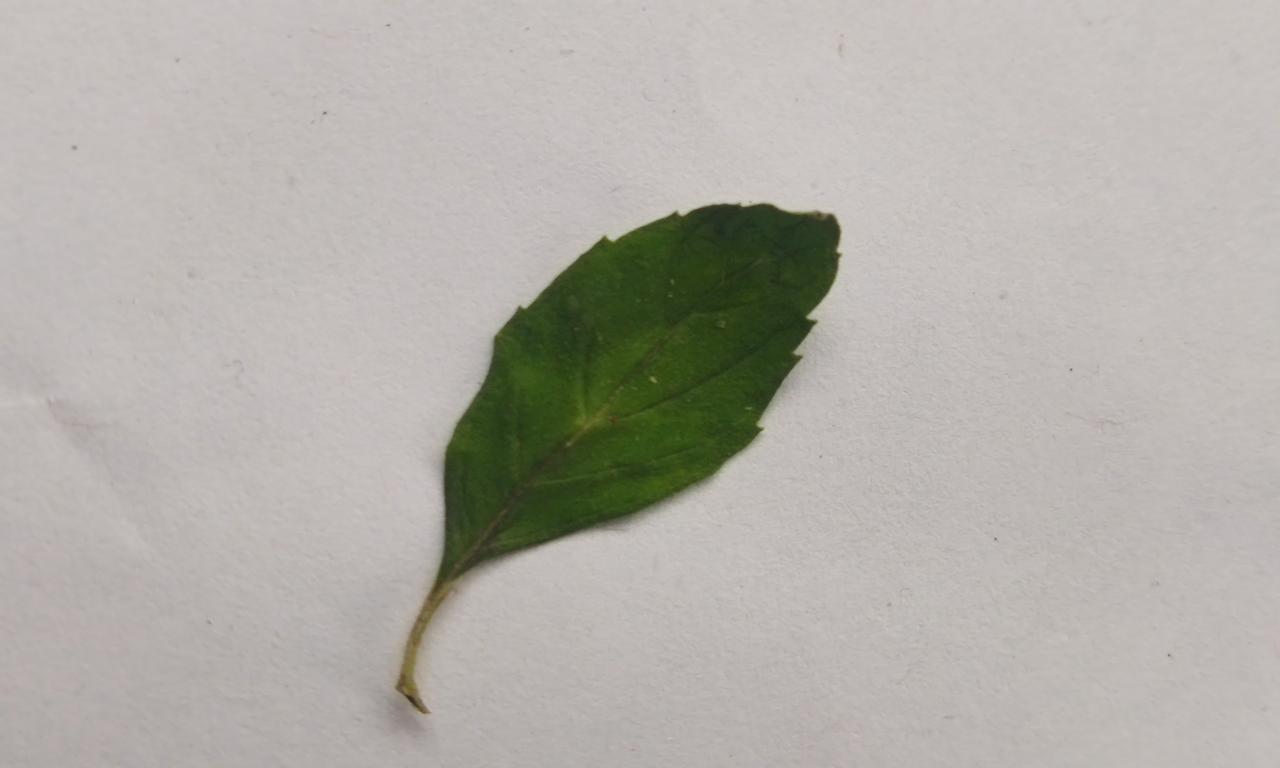
Label: Spoiled